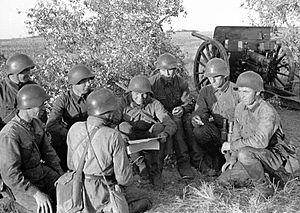
La bataille du lac Khassan, aussi appelée incident de Changkufeng, est une bataille qui opposa l'Armée rouge à l'Armée impériale japonaise en 1938. Elle débute le 29 juillet 1938 lorsque les troupes japonaises s'infiltrent via le Mandchoukouo en territoire soviétique à côté du petit lac Khassan, à 120 km au sud de Vladivostok.